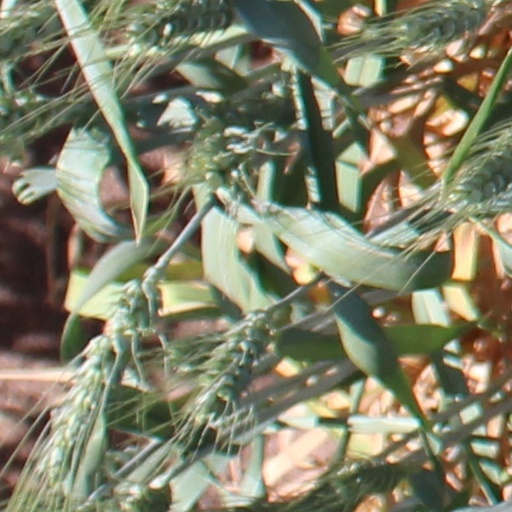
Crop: wheat